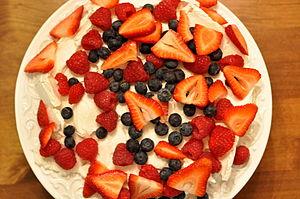
La cuisine australienne contemporaine combine des origines indigènes et britanniques avec des influences méditerranéennes et asiatiques. L'Australie a des ressources naturelles abondantes et les Australiens ont accès à un large choix de viandes de qualité. Faire griller de l'agneau et du bœuf en plein air est une vieille tradition. La grande majorité des Australiens vivant près de la mer, les restaurants de fruits de mer australiens sont classés parmi les meilleurs du monde.